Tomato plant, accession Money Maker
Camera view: horizontal (90 deg, fisheye); turntable rotation: 30 degrees
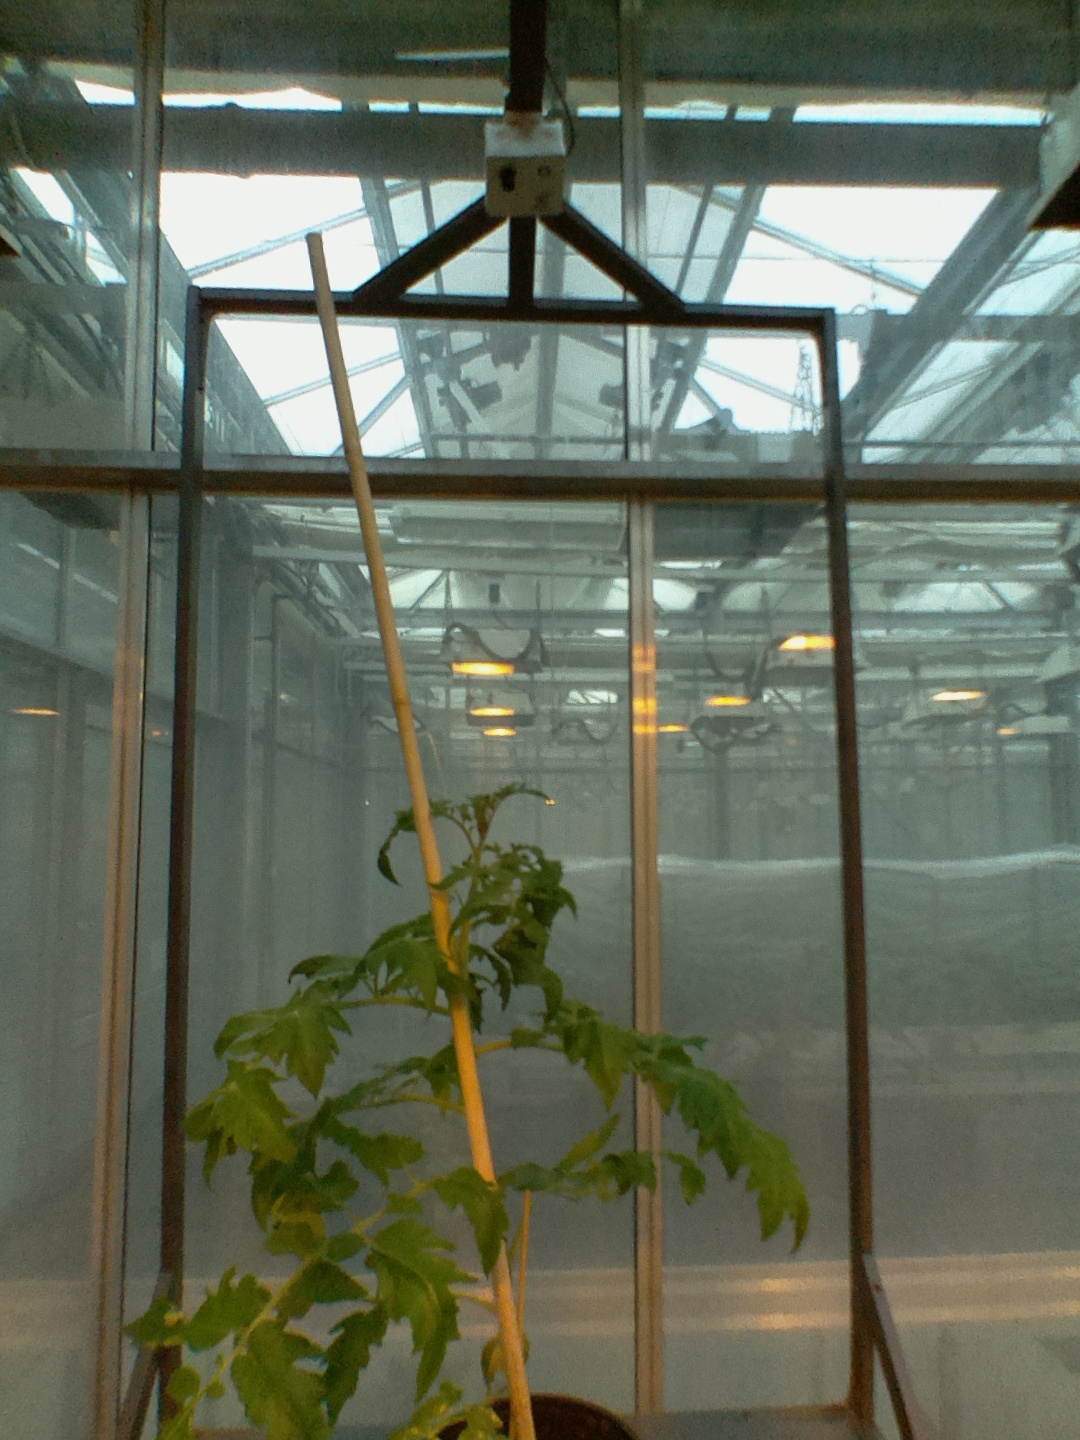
BBCH growth stage 52: 2 inflorescences visible